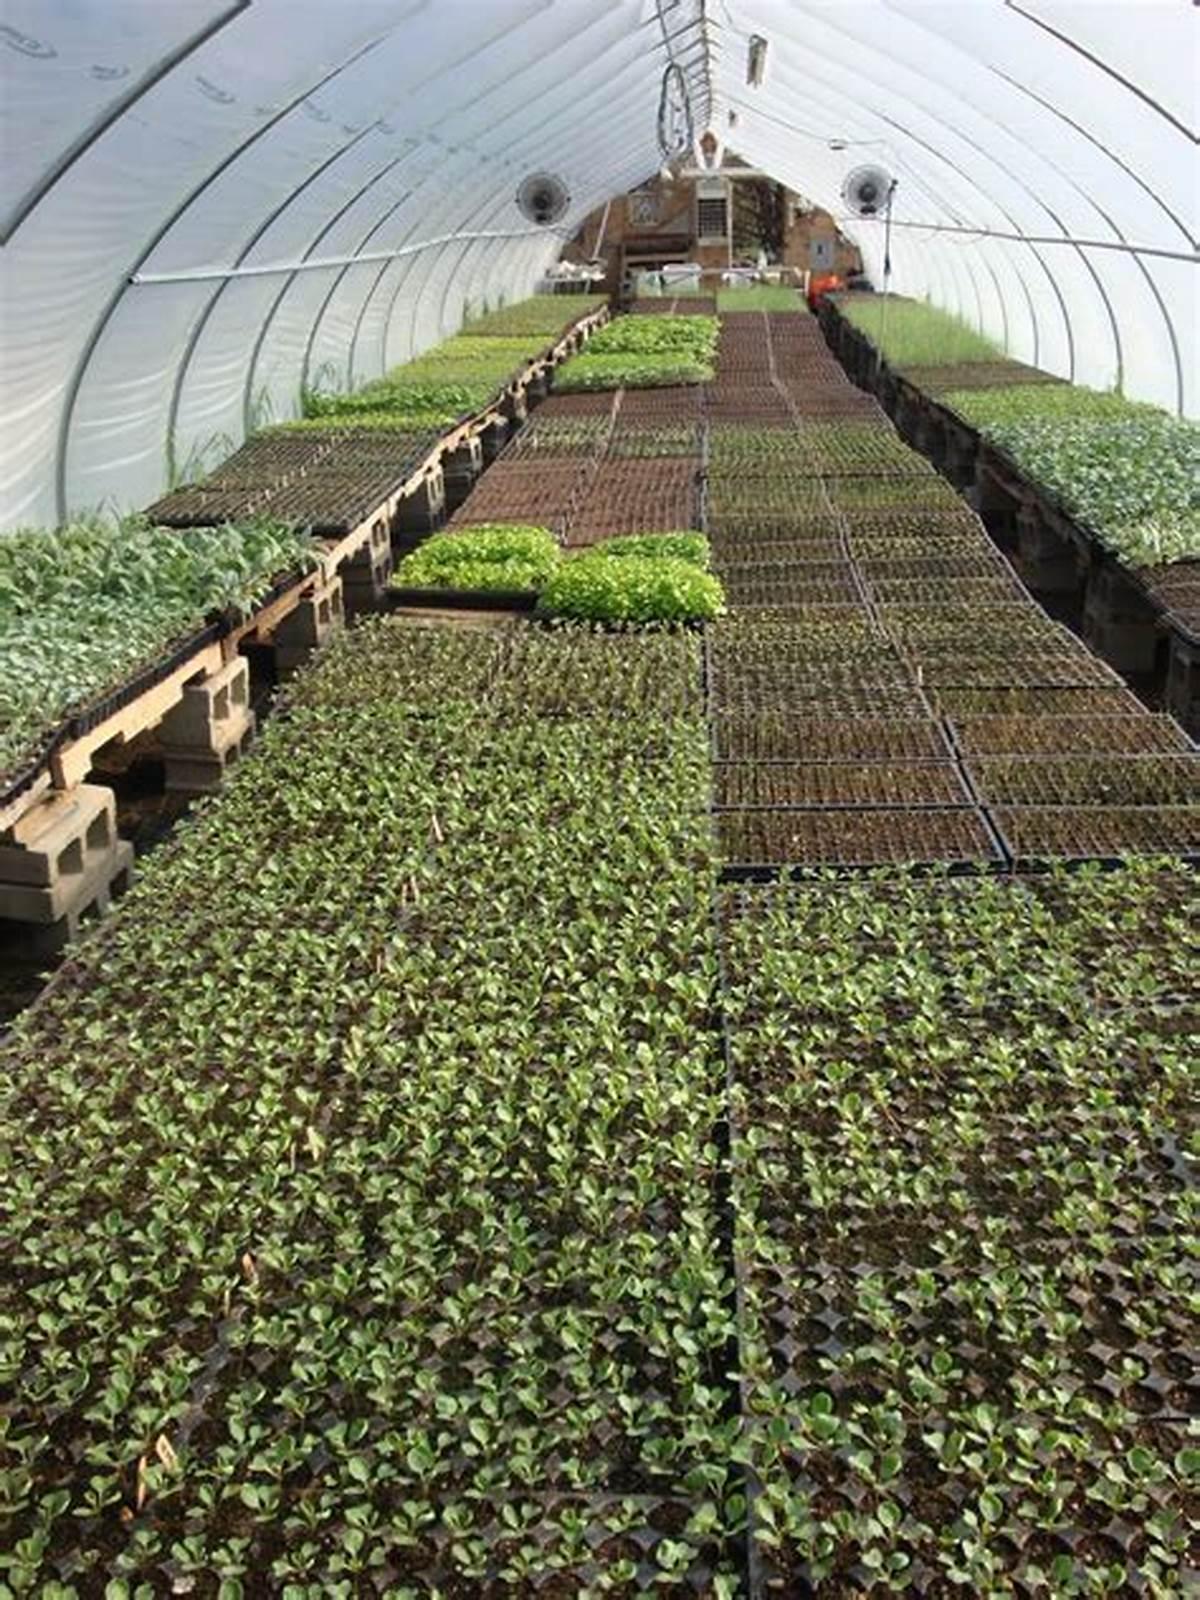
Hema kubwa la mazao, lililosheheni miche iliyomea na kustawi ; baada ya mbegu zenye ubora kupandwa katika eneo hilo. Hii ikiashiria matumizi ya mazuri ya njia ya kisasa katika upandaji wa mbegu.